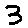
Label: 3